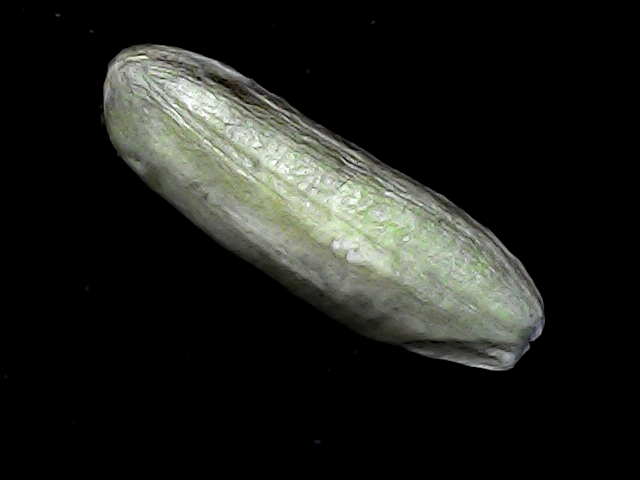
Rice variety: BD85